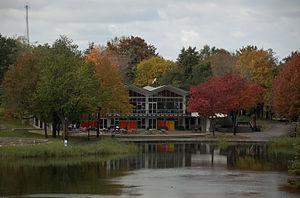
Le chalet-restaurant du Lac des Castors, au parc du Mont-Royal à Montréal
Montréal possède une riche tradition d'art public. Inscrites de plain-pied dans le paysage urbain, les œuvres d'art public façonnent l'environnement de la métropole. Qu'elles soient intégrées aux parcs, aux places publiques, aux bibliothèques ou aux centres culturels, ces œuvres font partie du décor quotidien du montréalais ou du visiteur. Reflet de notre histoire, les œuvres d’art public de la métropole comprennent notamment des sculptures, des monuments, des bustes, des fontaines et des œuvres d’art contemporain.